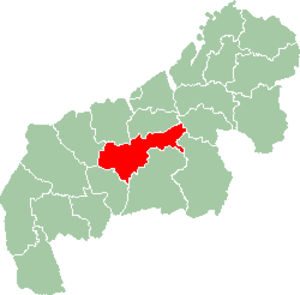
Carte de localisation de la région d'Ambatoboeny dans la province de Mahajanga.